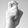
ASL letter: X